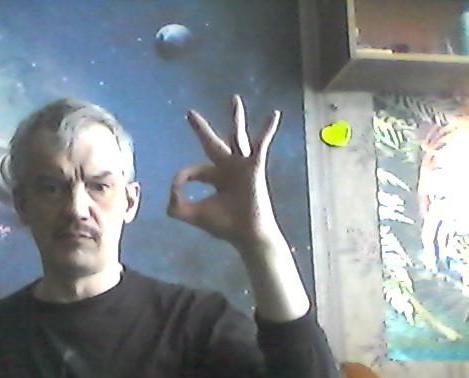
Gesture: ok